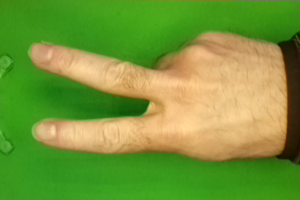
Label: scissors